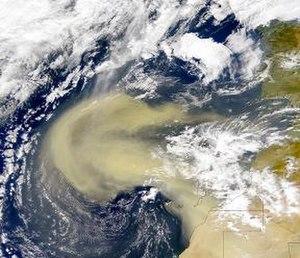
Une brume de sable est une forme particulière de « brume de poussière » et de « lithométéore ». Ce phénomène météorologique suit une tempête de sable. Des particules fines plus ou moins siliceuses, stagnent alors dans l'air, opacifient l'atmosphère en lui donnant un aspect opalescent jaunâtre, brunâtre ou rougeâtre, voire bleuté, persistant éventuellement plusieurs jours ou semaines si les conditions anticycloniques persistent. Certaines brumes de sable s'étendent sur plusieurs millions de kilomètres carrés. A la différence de la brume sèche, elle est source d'un léger dépôt au sol. Quand cette brume est très épaisse, le soleil apparait à midi comme un disque rouge.
Une tempête de sable est un phénomène météorologique qui se manifeste par des vents violents provoquant la déflation et le transport des particules de sable dans l'atmosphère, par le processus de saltation, voire par suspension pour les sables fins. Les tempêtes de poussières sont similaires mais le substrat soulevé est le sol desséché. Elles laissent dans leur sillage ou ensuite des brumes de sable qui contribuent à la pollution de l'air par les particules.
La désertification est définie comme étant « la dégradation des terres dans les zones arides, semi-arides et subhumides ». Définition adoptée lors de la Convention des Nations unies de la lutte contre la désertification en 1994. La désertification est un problème majeur et actuel. D’après cette même Convention, la désertification est un problème de dimension mondiale étant donné que les zones citées dans la précédente définition touchent une part importante de la surface des zones émergées et de la population mondiale.